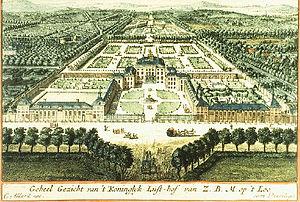
Le Paleis Het Loo est un palais royal construit entre 1684 et 1686 à Apeldoorn, dans la province de Gueldre aux Pays-Bas.